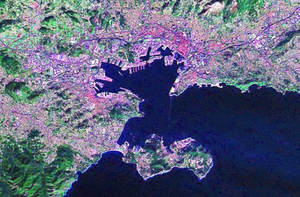
Saint-Mandrier-sur-Mer est une commune du Var située sur la presqu'île de Saint-Mandrier, formant la partie sud de la petite rade de Toulon. Elle est reliée au massif du Cap-Sicié par l'isthme Les Sablettes.
La Seyne-sur-Mer est une commune française située au bord de la Méditerranée dans le département du Var en région Provence-Alpes-Côte d'Azur. Elle fait partie de la métropole Toulon Provence Méditerranée.